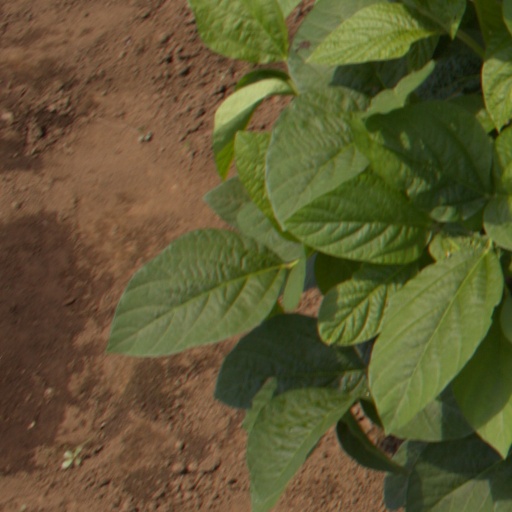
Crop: soybean